Joseph Mitchell (engineer)

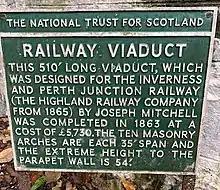
Information plaque at the Killiecrankie viaduct designed by Mitchell.

In recent years Mitchell's home in Inverness, Viewhill House, at the top of Castle Street, was used as a youth hostel. In October 2007, after lying empty for some time, it was severely damaged by fire.